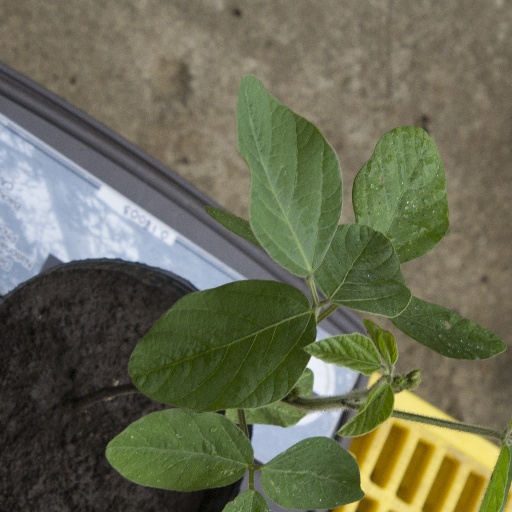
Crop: soybean